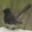
Label: bird